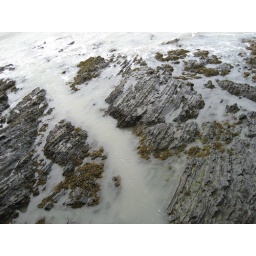
rocks in water